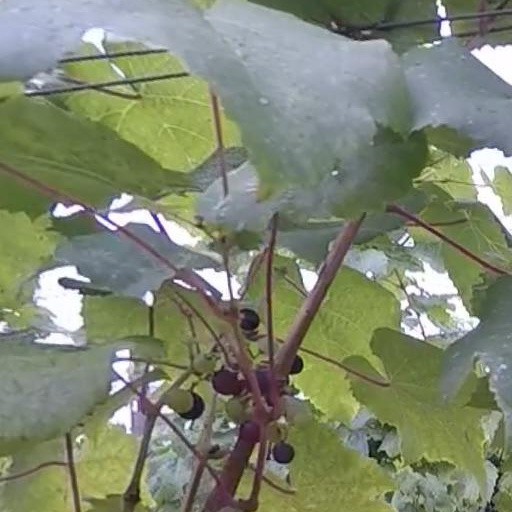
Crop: grape